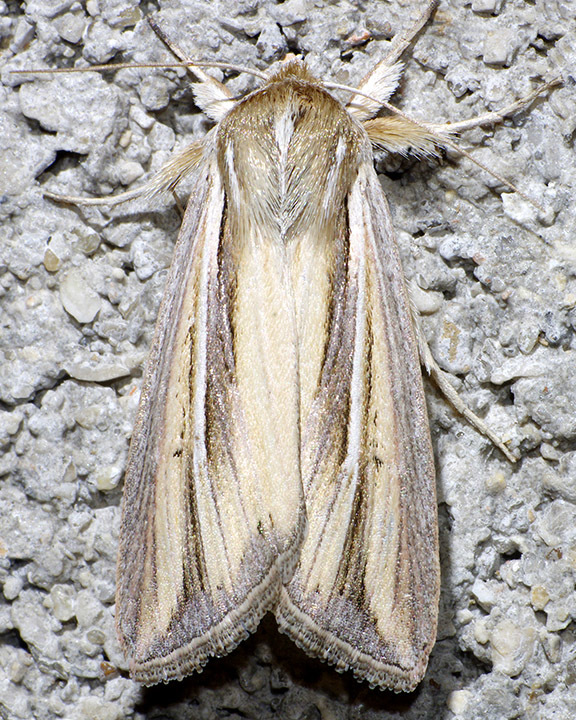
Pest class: wheathead_armyworm_Dargida_diffusa